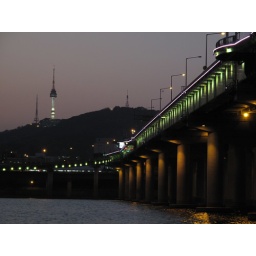
the WRONG bridge with namsan tower in the background.